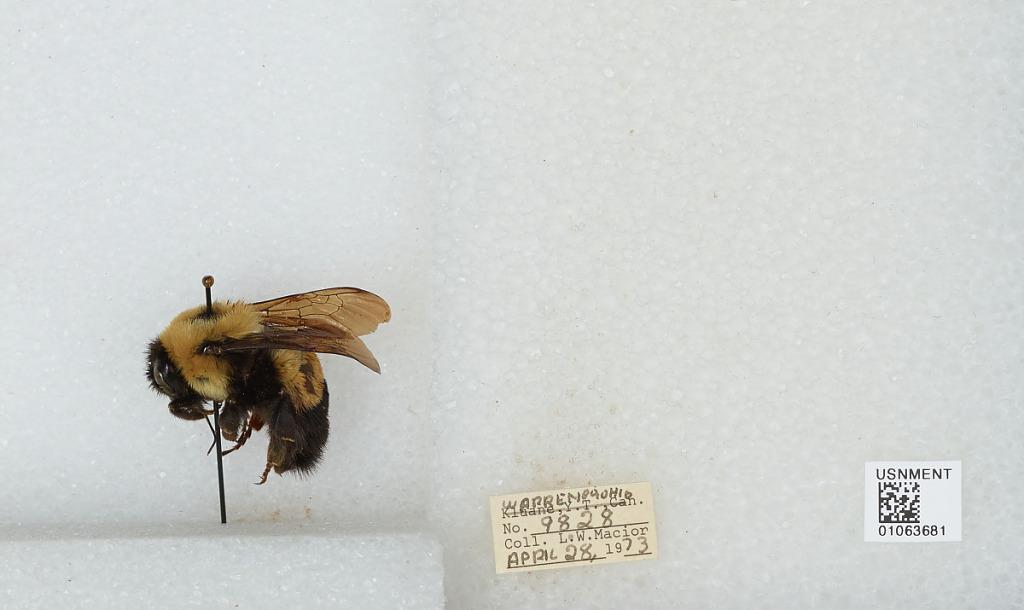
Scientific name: Bombus (Bombus) affinis Cresson
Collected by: L. Macior
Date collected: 1973-4-28
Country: United States
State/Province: Ohio
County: Warren
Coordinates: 39.4242, -84.1856